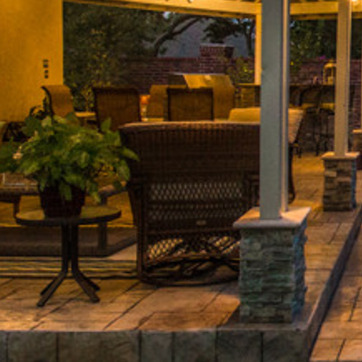
Material: other